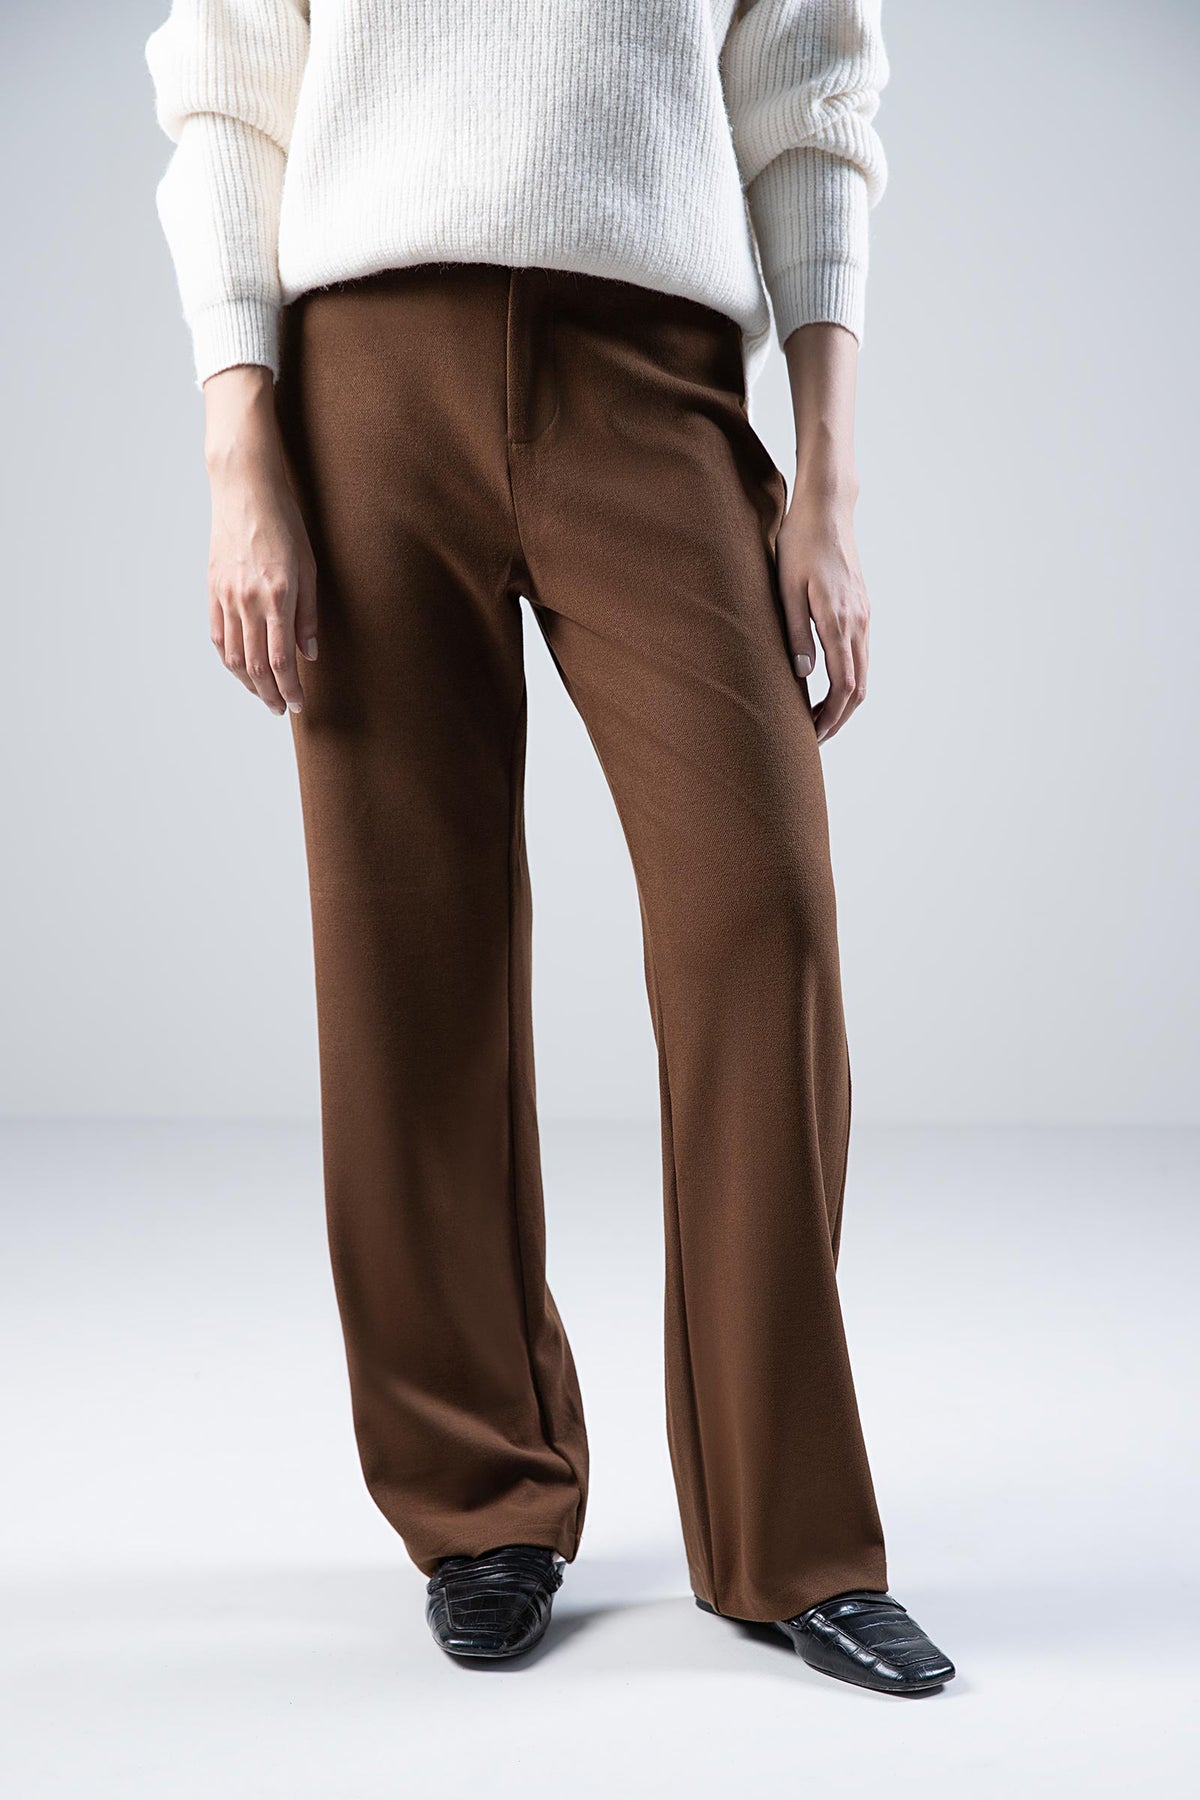
cocoa wide leg pants